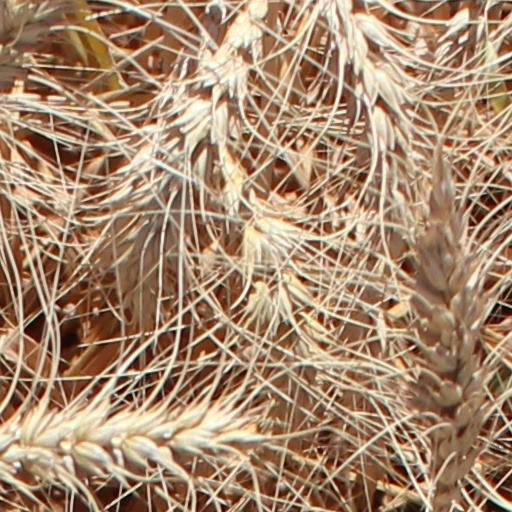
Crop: wheat